J. Cecil Alter

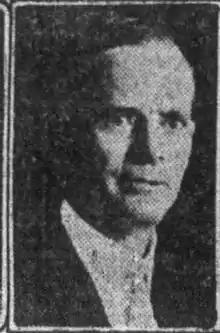
Alter in 1926

J. Cecil Alter (March 31, 1879 – May 20, 1964) was an American meteorologist, historian, and editor of the Utah Historical Quarterly. He moved to Salt Lake City in 1902 to work for the Salt Lake Weather Bureau, where he became the founder of a mountain snow survey system for anticipating streamflow.